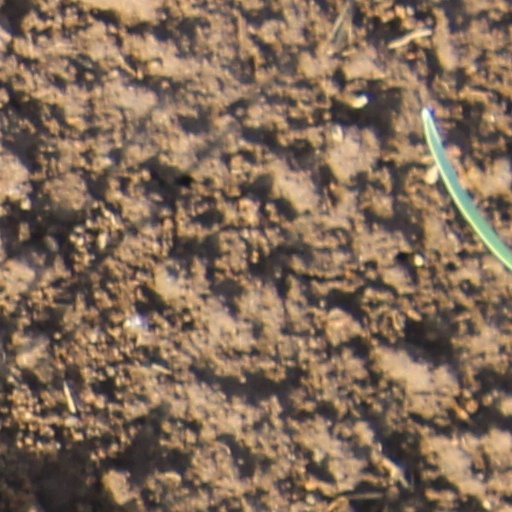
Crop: wheat